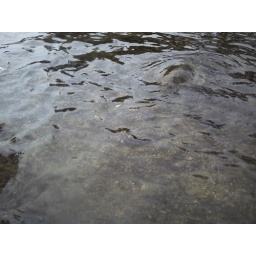
A sea turtle eats things growing on the rocks in the shallows at Kahaluu bay